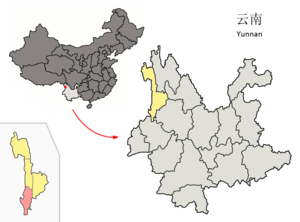
Le xian de Lushui est un district administratif de la province du Yunnan en Chine. Il est placé sous la juridiction de la préfecture autonome lisu de Nujiang. Le chef-lieu du district est la ville de Liuku.